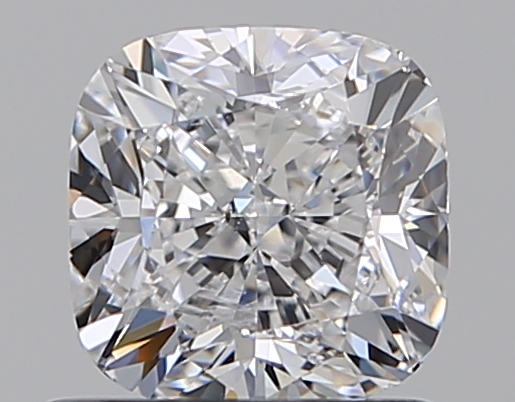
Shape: cushion
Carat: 0.96
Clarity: VS2
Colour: E
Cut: GD
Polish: EX
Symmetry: VG
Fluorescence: F
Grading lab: GIA
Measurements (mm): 5.32 x 5.3 x 3.83